Paris–Roubaix

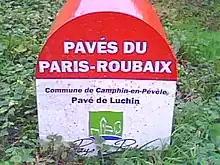
Commemorative marker-post for the Pavé de Luchin at the Carrefour de l'Arbre

Seeking the challenge of racing on cobbles is relatively recent. It began at the same time in Paris–Roubaix and the Tour of Flanders, when widespread improvements to roads after the second world war brought realisation that the character of both races were changing. Until then the race had been over cobbles not because they were bad but because that was how roads were made. André Mahé, who won in 1949 ("see below" Controversies), said: